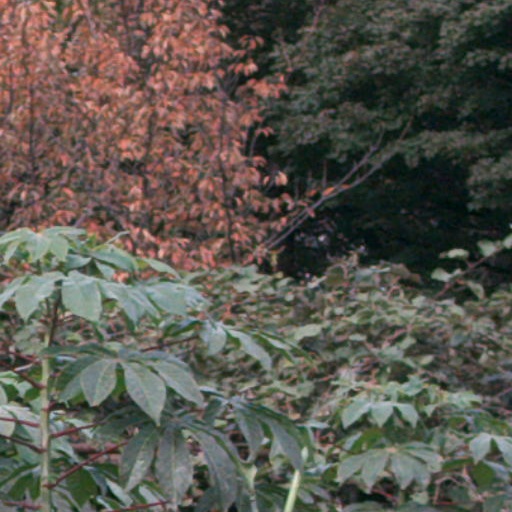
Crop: cassava